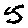
Label: 5